Newton, Derbyshire

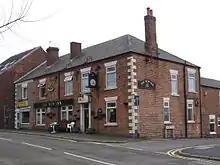
Newton – New Inn

Newton is on the B6026 road, which effectively provides a link between the villages south-east of Chesterfield and junction 28 of the M1. The M1 passes immediately to the east of Newton, although there is no direct access to the motorway. The Tibshelf motorway service area has two service entries (northbound and southbound) onto Newtonwood Lane.